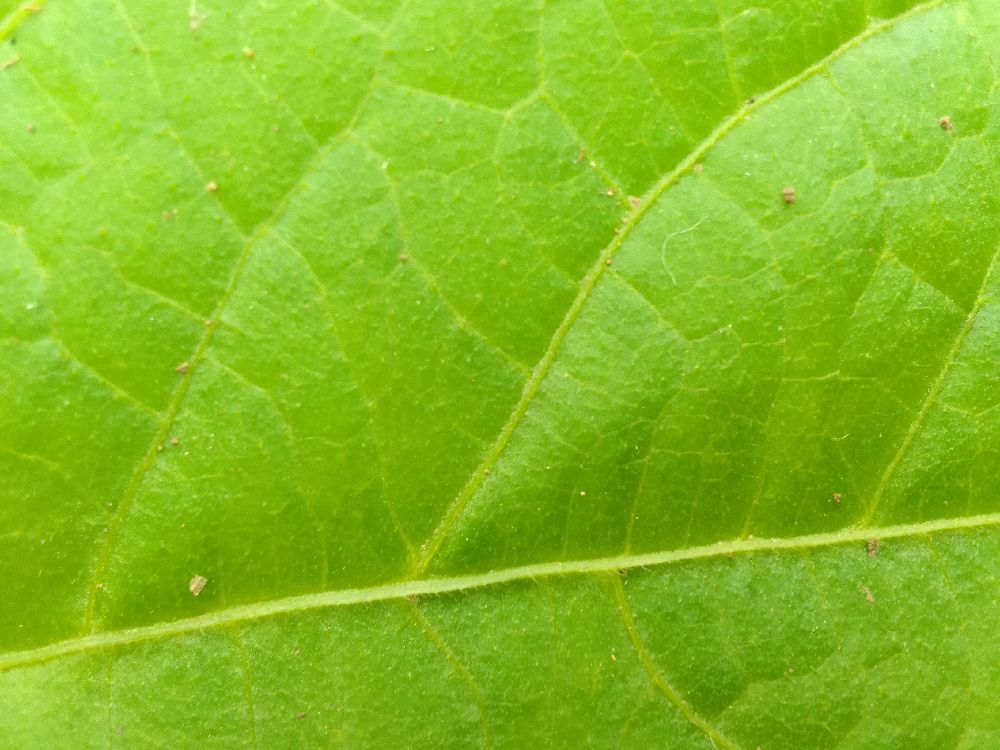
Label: healthy